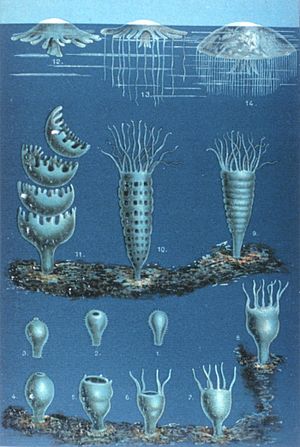
Vandmand
Vandmandens udvikling fra larve til voksen.
Vandmanden hedder også Øre-gople eller almindelig gople og er op til 40 centimeter i diameter, men tit er den kun halvt så stor. Den findes langs Danmarks kyster, hvor den i mere beskyttede farvande kan optræde i stort antal.